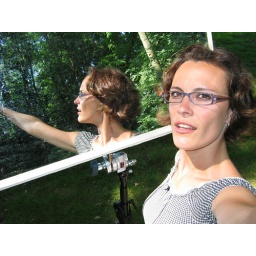
mirror in the forest